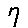
Label: 7